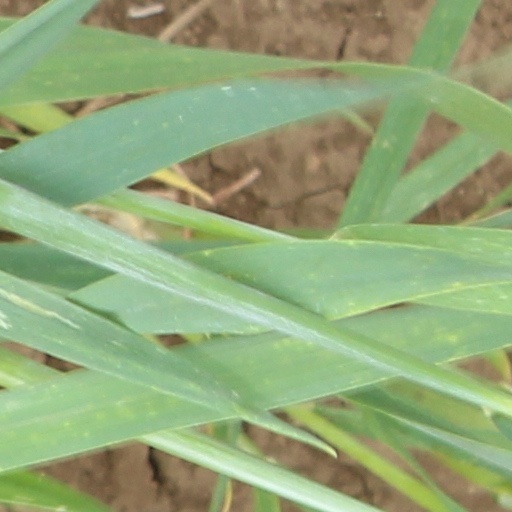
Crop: wheat